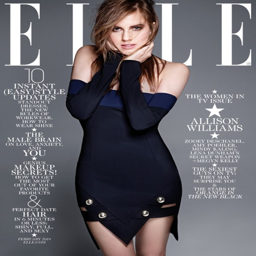
on the cover of magazine